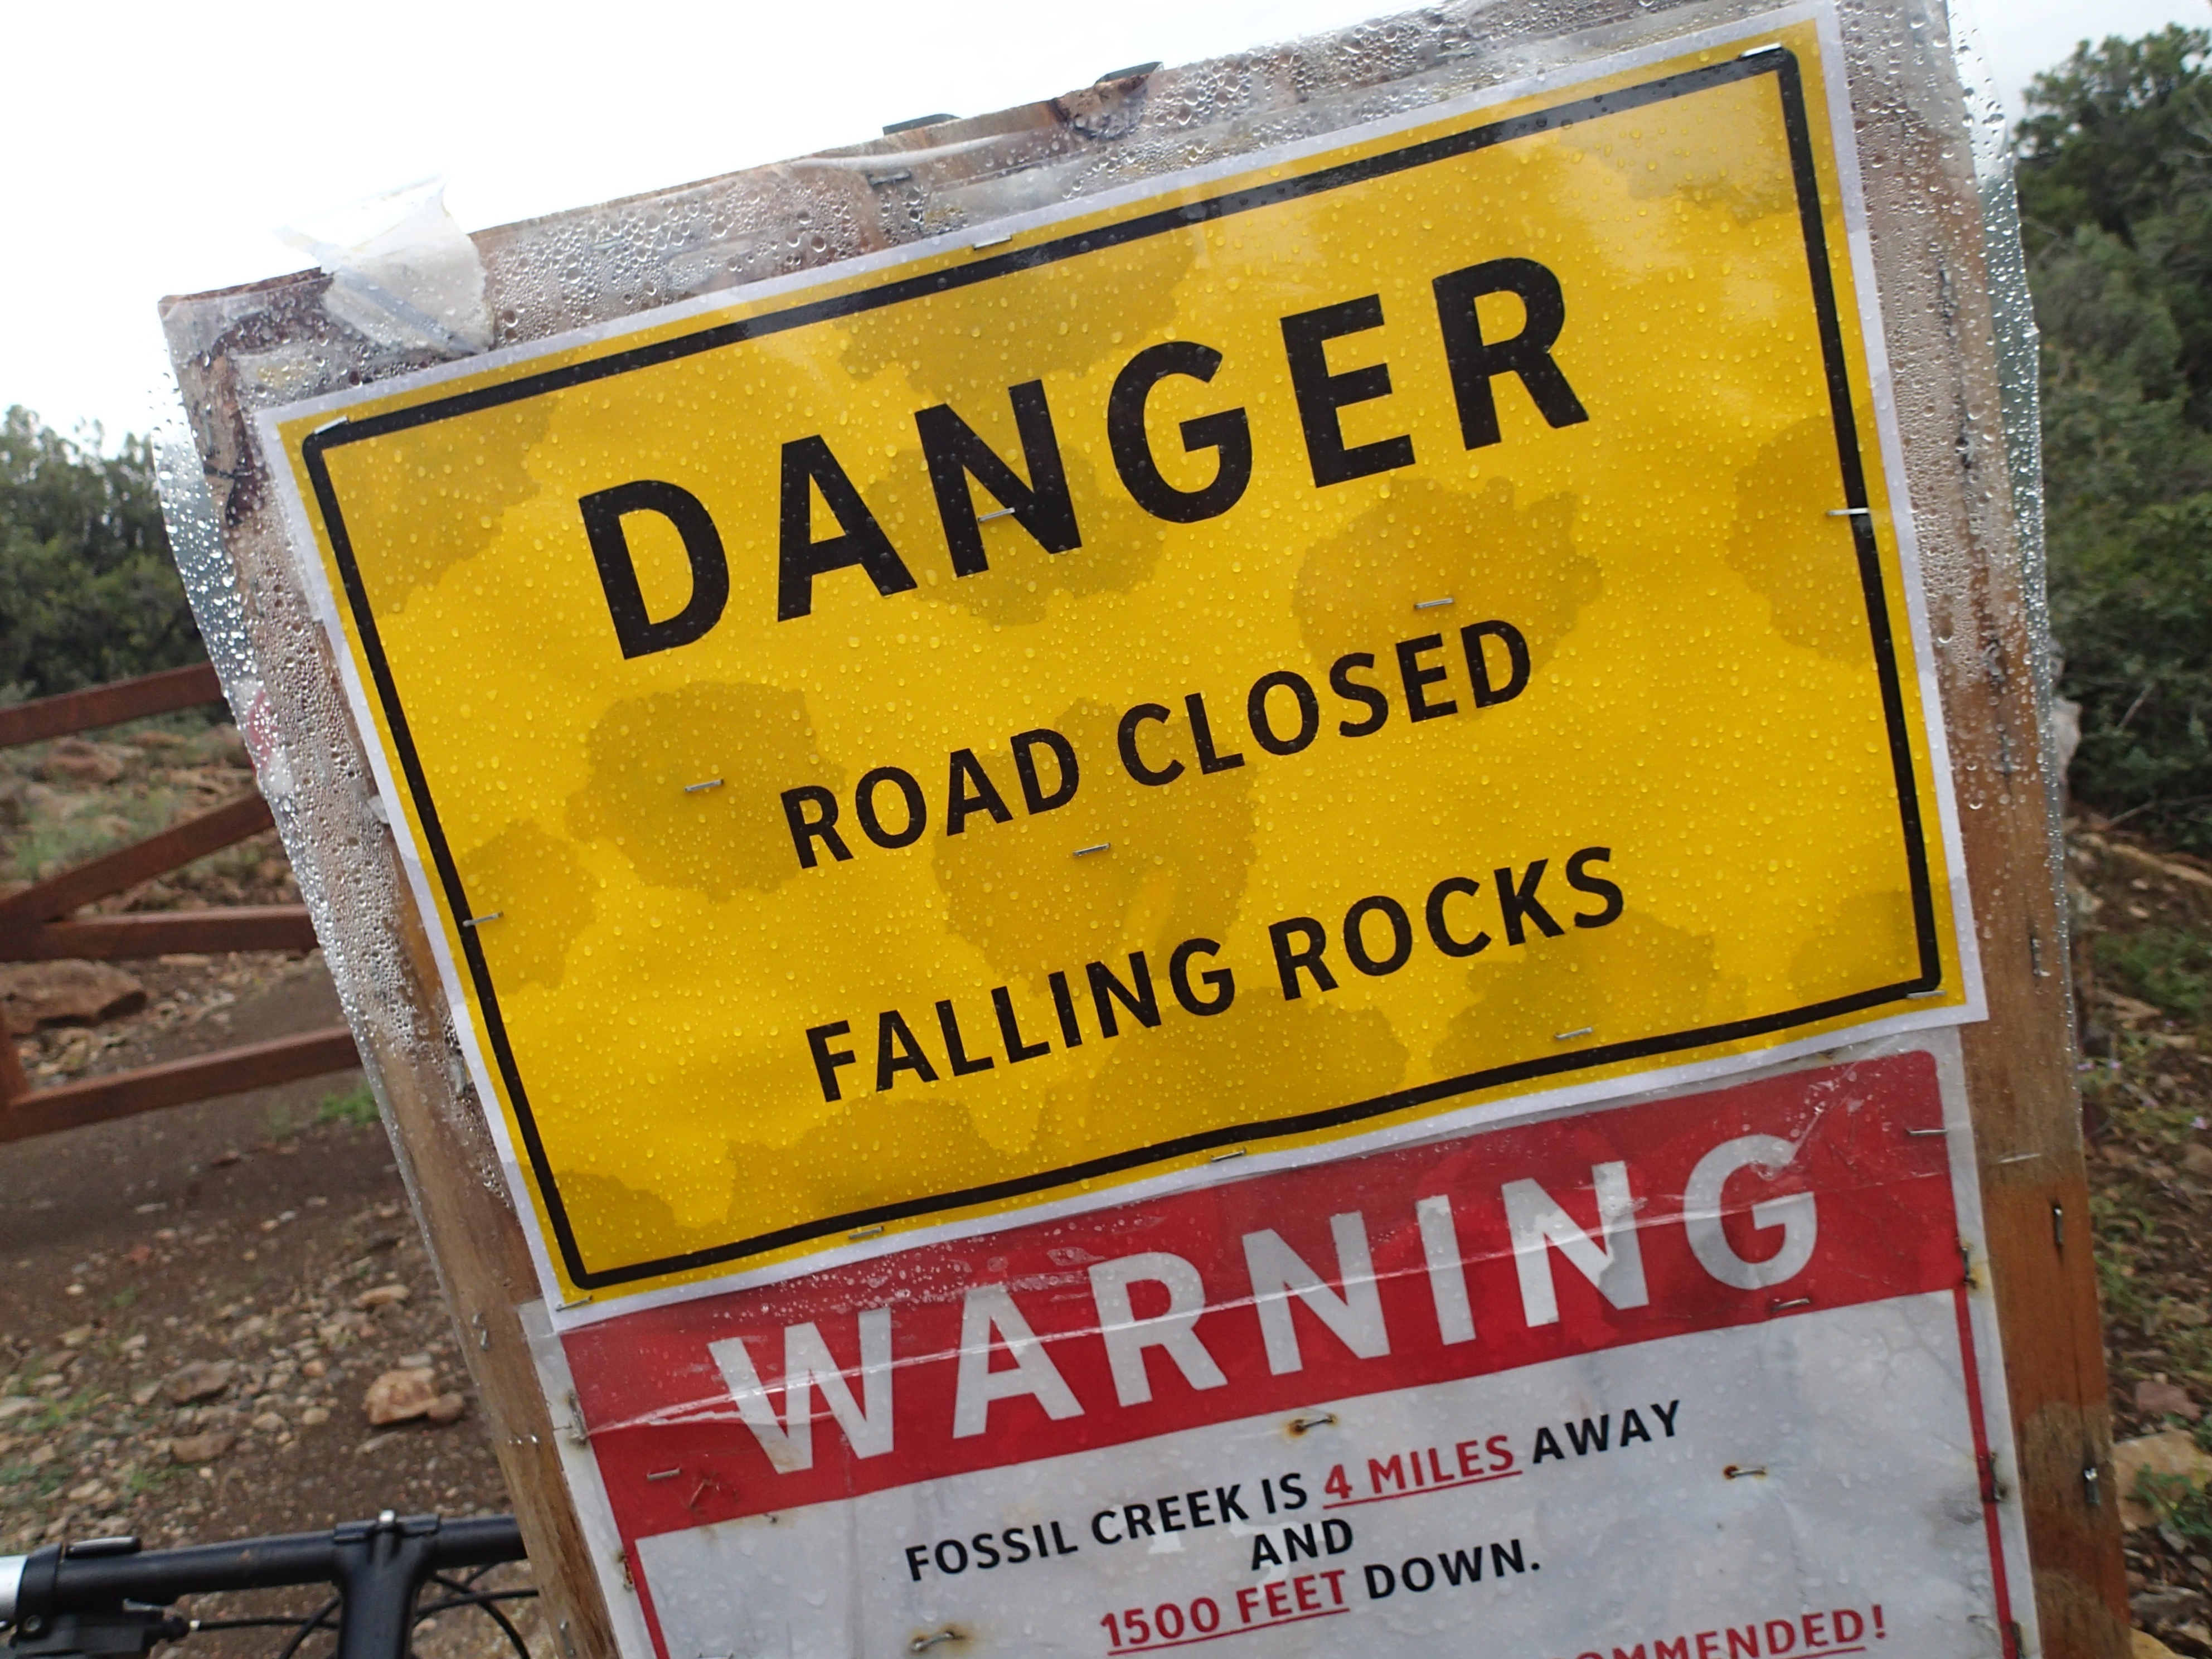
bicycle, advertising, sign, street sign, signage, traffic sign